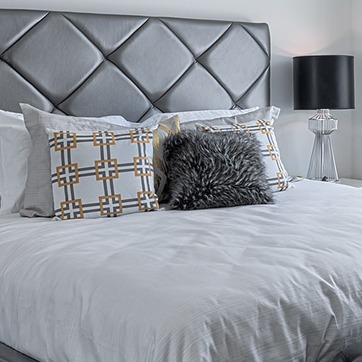
Material: fabric